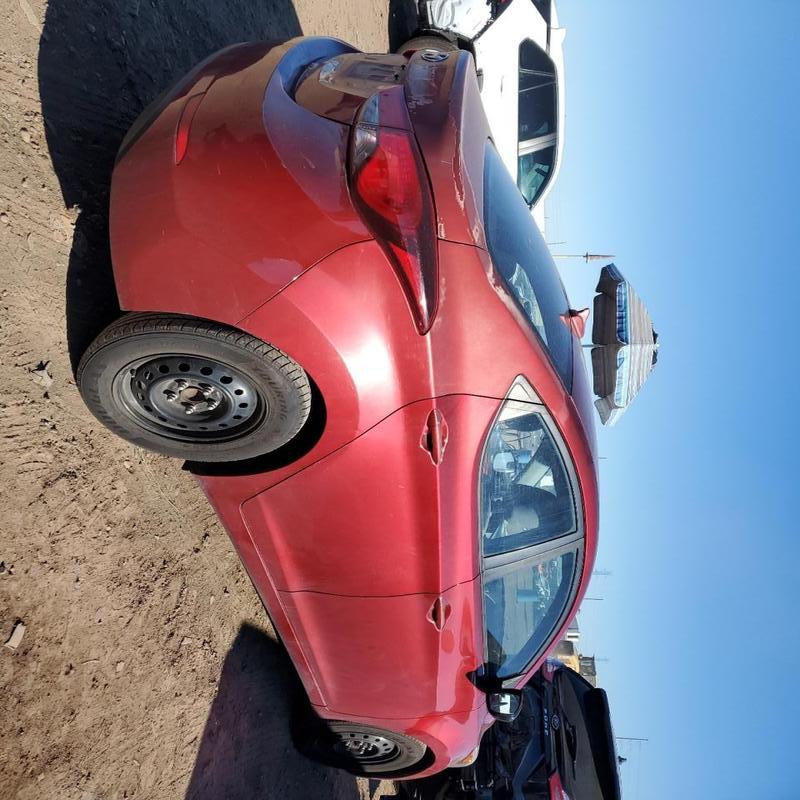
Aucun dommage détecté.
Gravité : aucun